Bergen Steamship Company

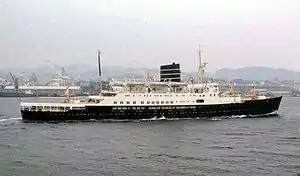
, a BDS Newcastle to Bergen ferry in October 1973

The Bergen Steamship Company (BDS), was founded in 1851 by Michael Krohn to operate a shipping service between the Norwegian ports of Bergen, Stavanger, and Kristiansand and the German port of Hamburg with the paddle steamer "Bergen". The company funnel was black with three widely spaced narrow white bands.